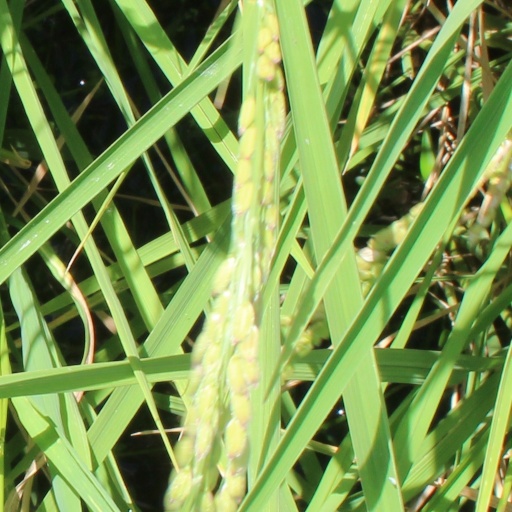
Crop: rice